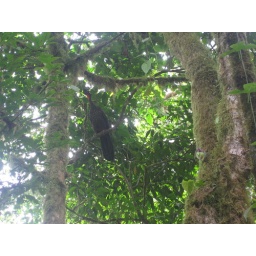
loud bird in tree